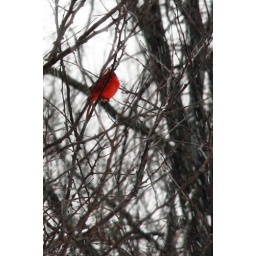
A male cardinal (they're the red ones) in the tree in front of our house.